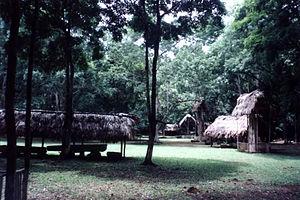
Dos Pilas est un site archéologique maya situé entre les fleuves Pasión et Salinas dans la région du Petexbatún, qui fait partie du département du Petén dans le nord du Guatemala. Il fut découvert en 1960 par le Français et explorateur Pierre Ivanoff, qui lui avait donné le nom de Dos Pozos, puis par un géologue G.L. Vinson qui, en changeant le nom, s'est attribué la découverte.